Mamluk–Portuguese conflicts

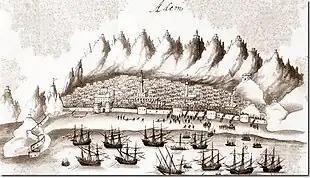
1513 Portuguese attack on Aden, depicted by Gaspar Correia.

The rapprochement was such that Venice authorized Ottoman provisioning in its Mediterranean ports such as Cyprus. Venice also requested Ottoman support in the War of the League of Cambrai, but in vain.